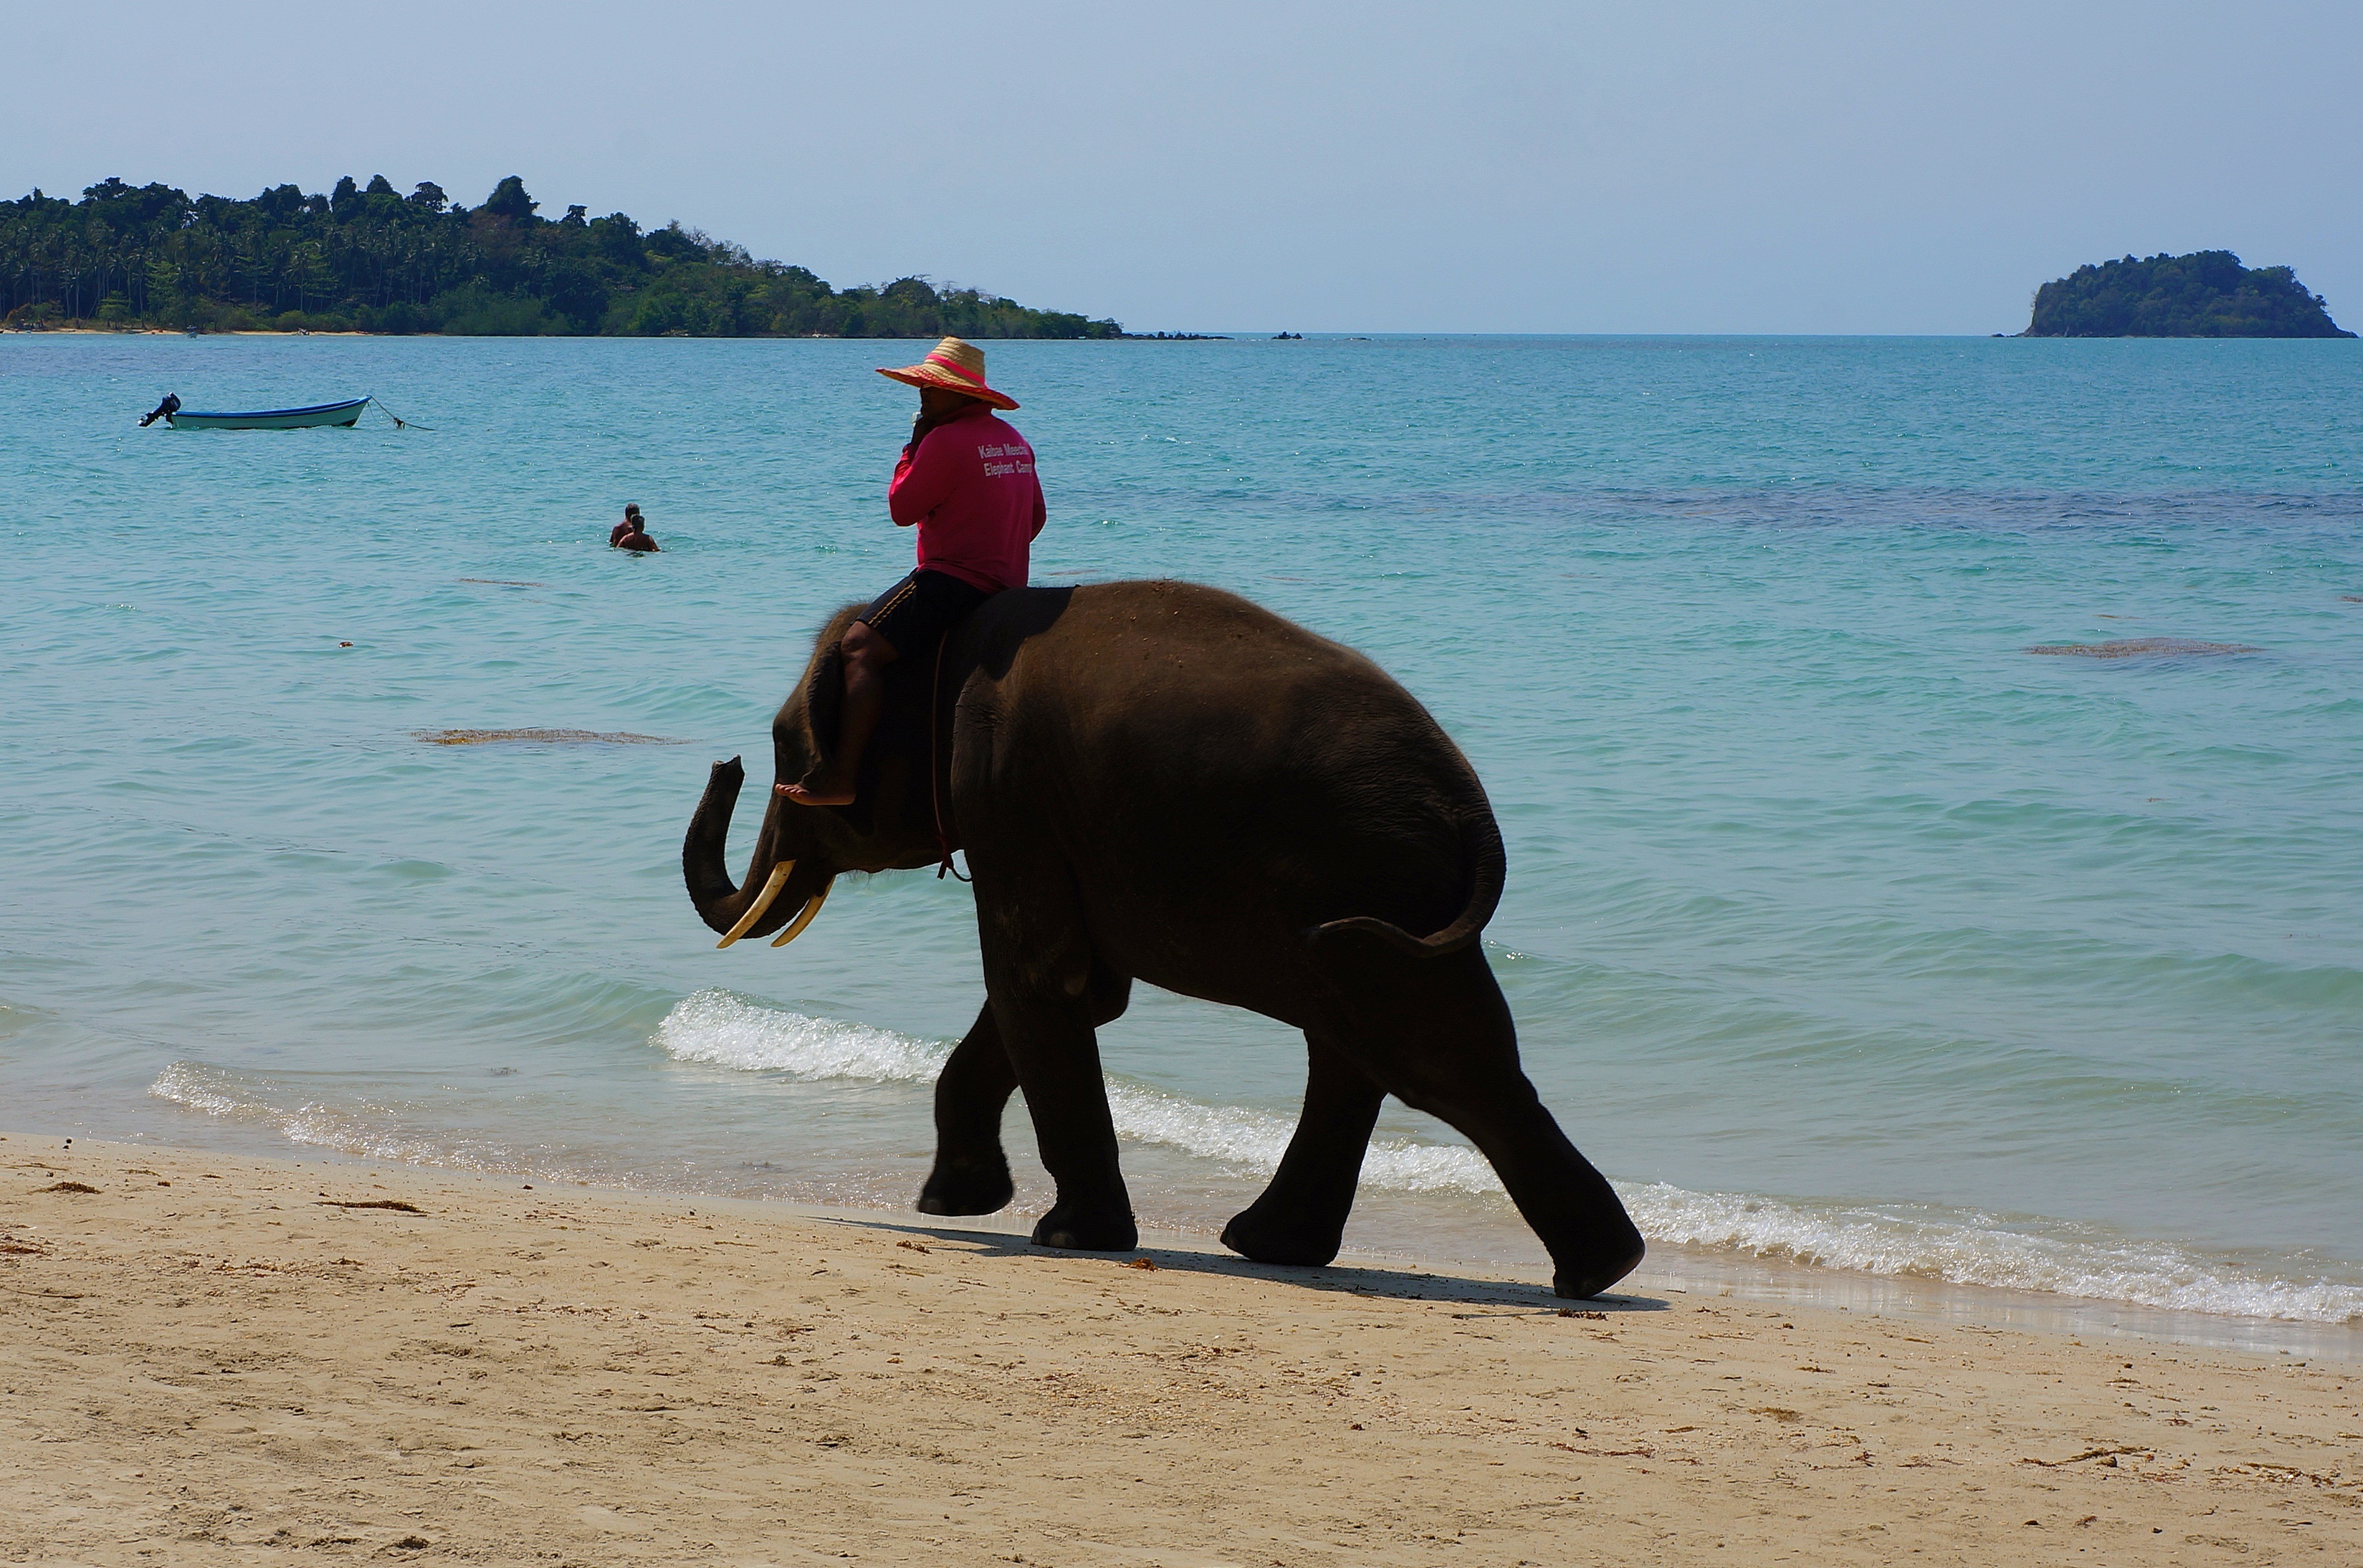
beach, sea, coast, sand, ocean, horizon, sun, vacation, seascape, elephant, thailand, body of water, stroll, sea shore, bathing beach, elephants and mammoths, on horseback